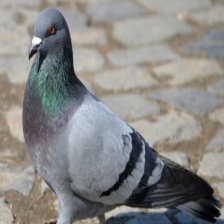
Species: ROCK DOVE
Scientific name: COLUMBA LIVIA